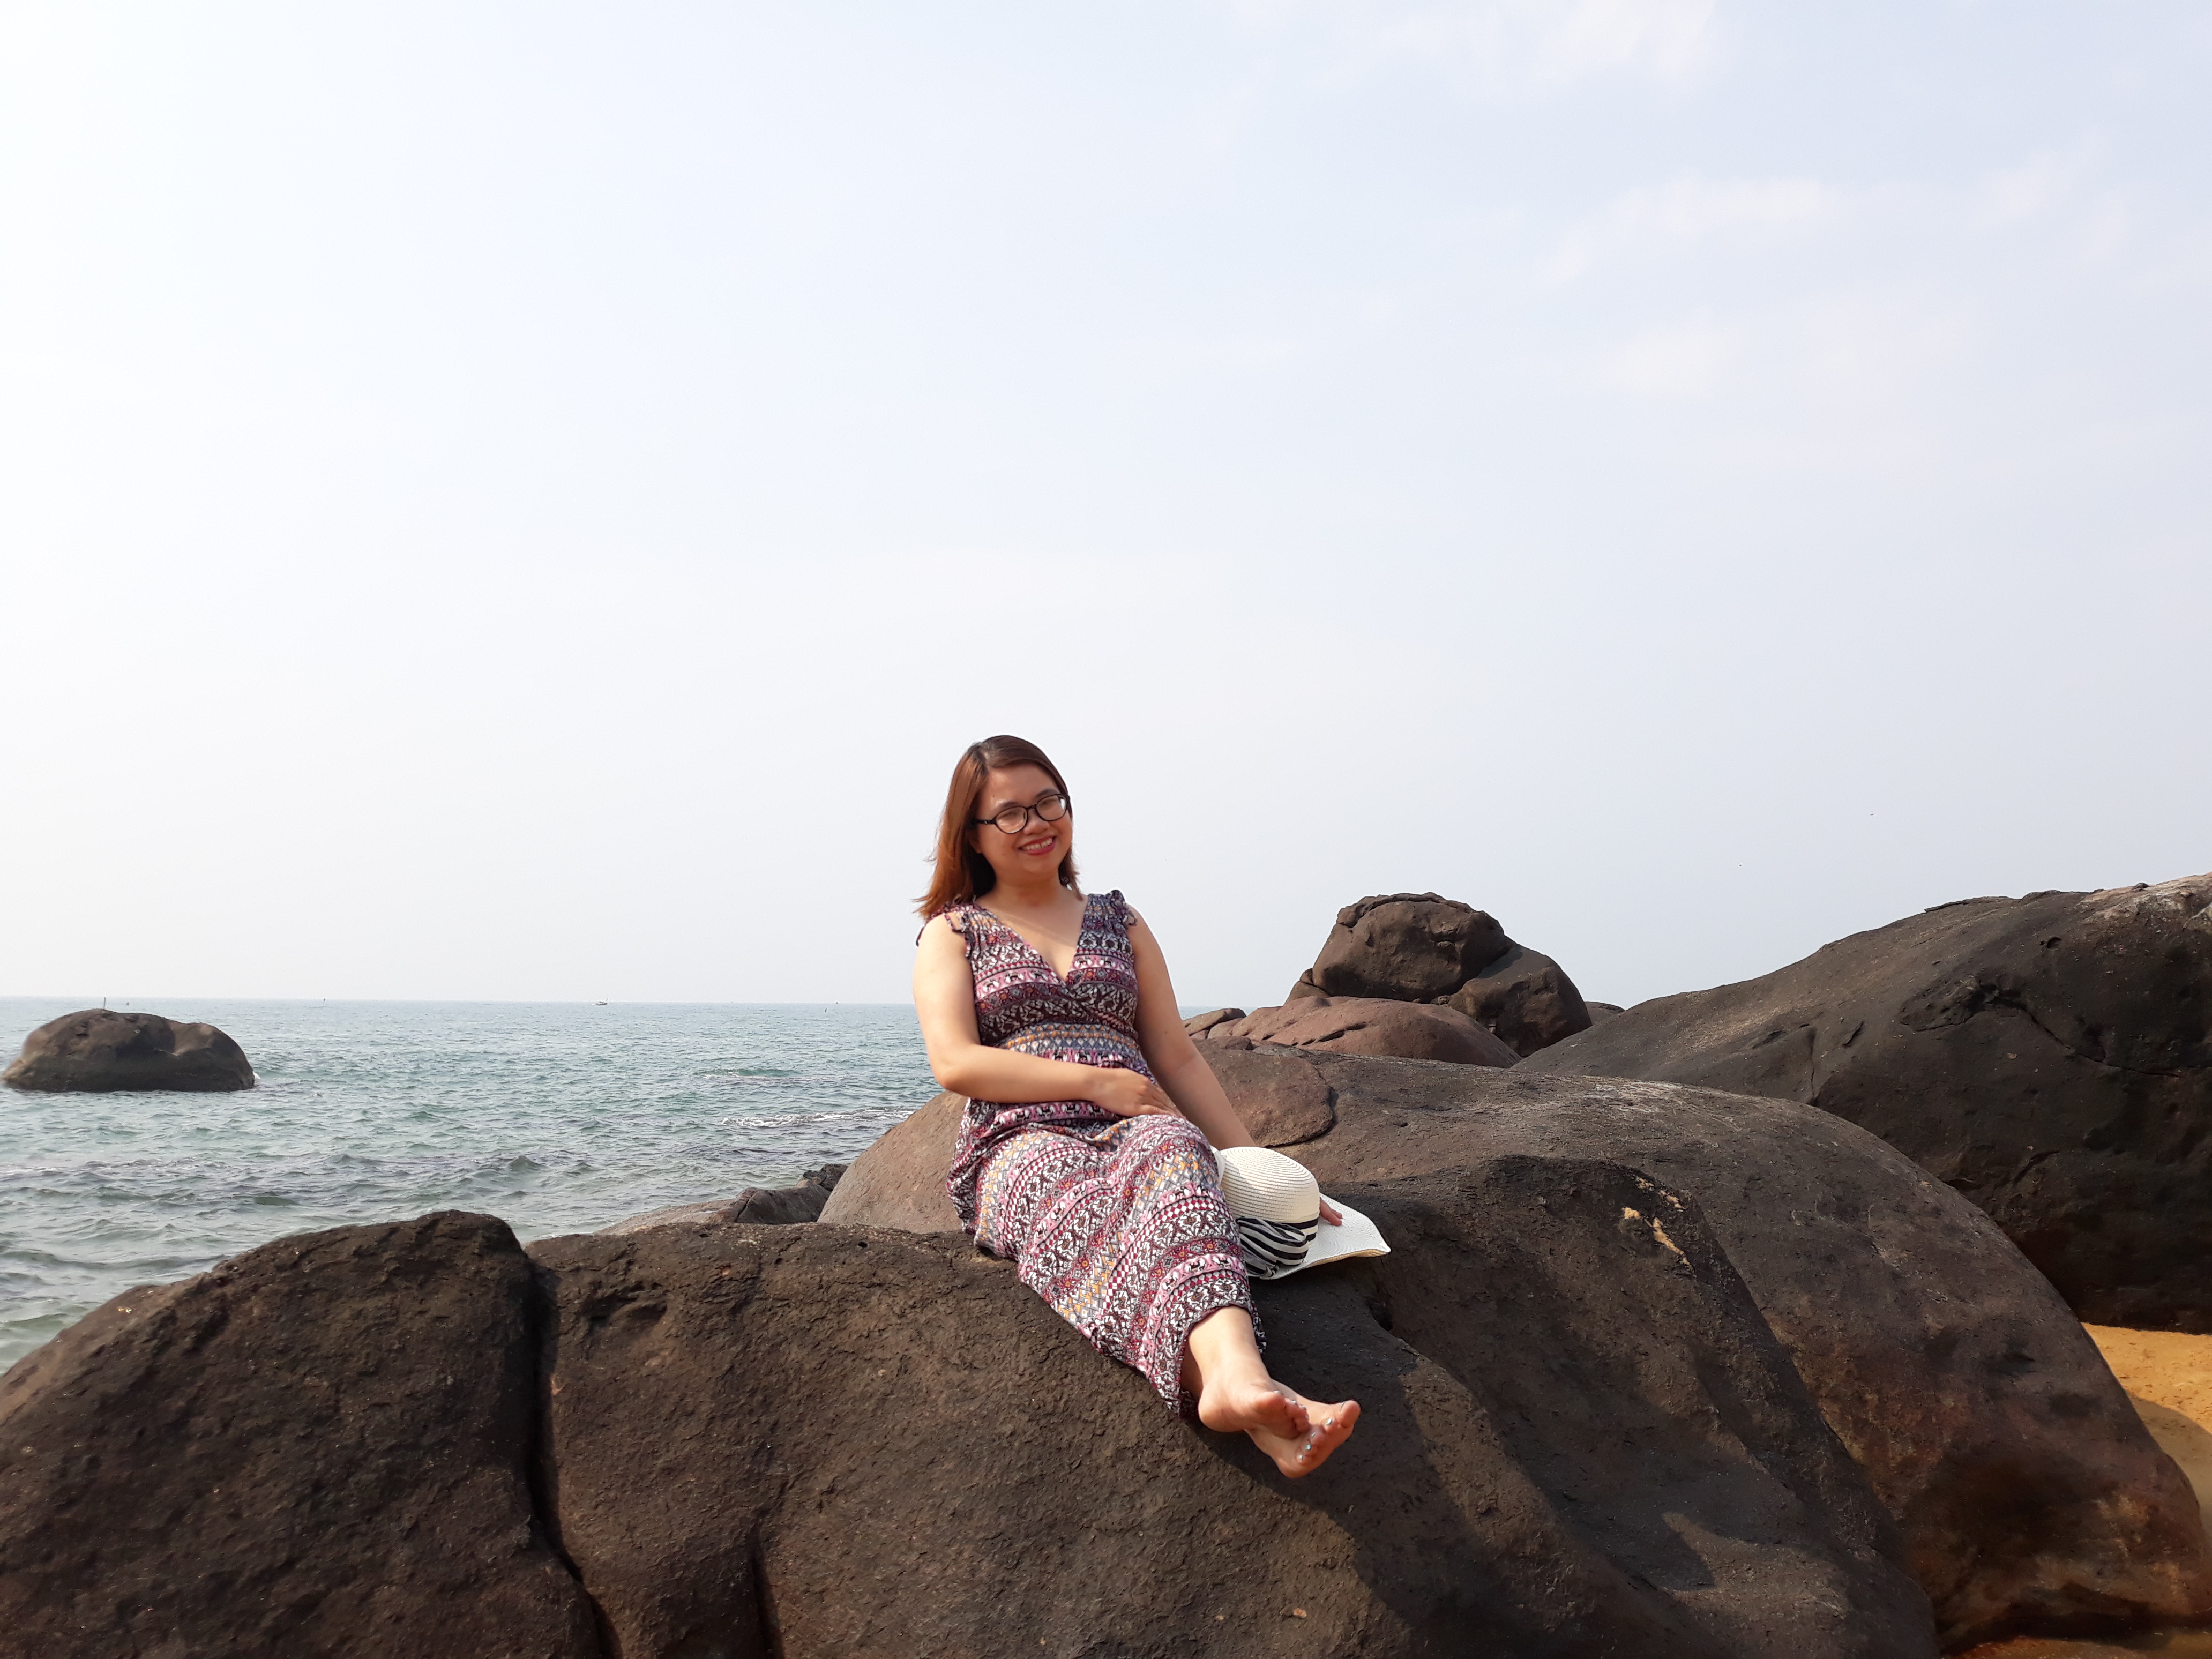
nature, photograph, sitting, rock, beauty, sea, sky, photography, summer, fun, ocean, vacation, happy, coast, landscape, travel, tourism, leisure, beach, photo shoot, fawn